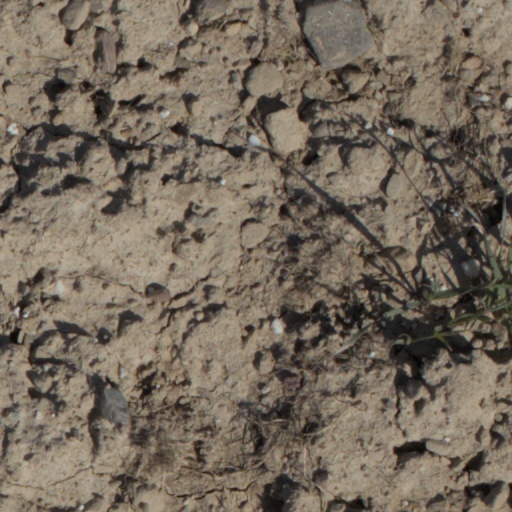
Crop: wheat